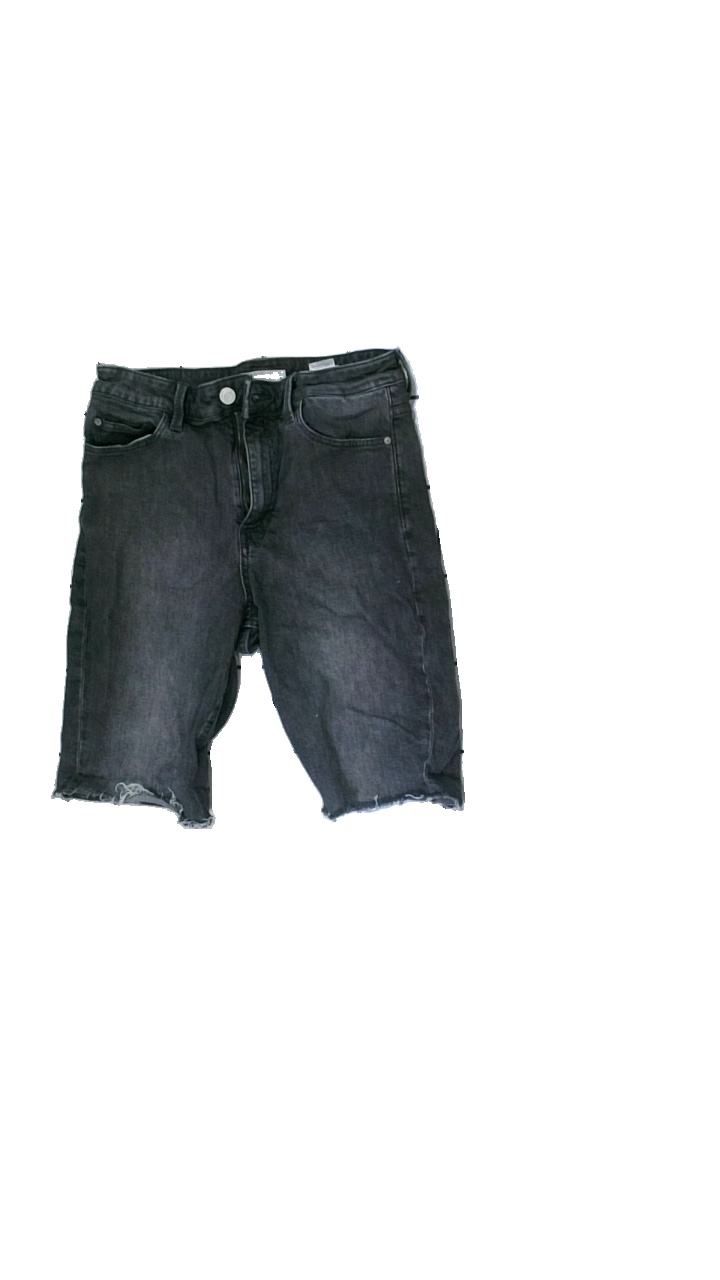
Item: Shorts (Ladies)
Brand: Cubus
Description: grå jeans shorts
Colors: Grey
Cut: Regular
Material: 100% cotton
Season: All
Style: Denim
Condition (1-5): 5
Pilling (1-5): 5
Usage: Reuse
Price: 50-100